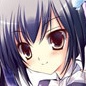
Portrait style: Anime Portrait